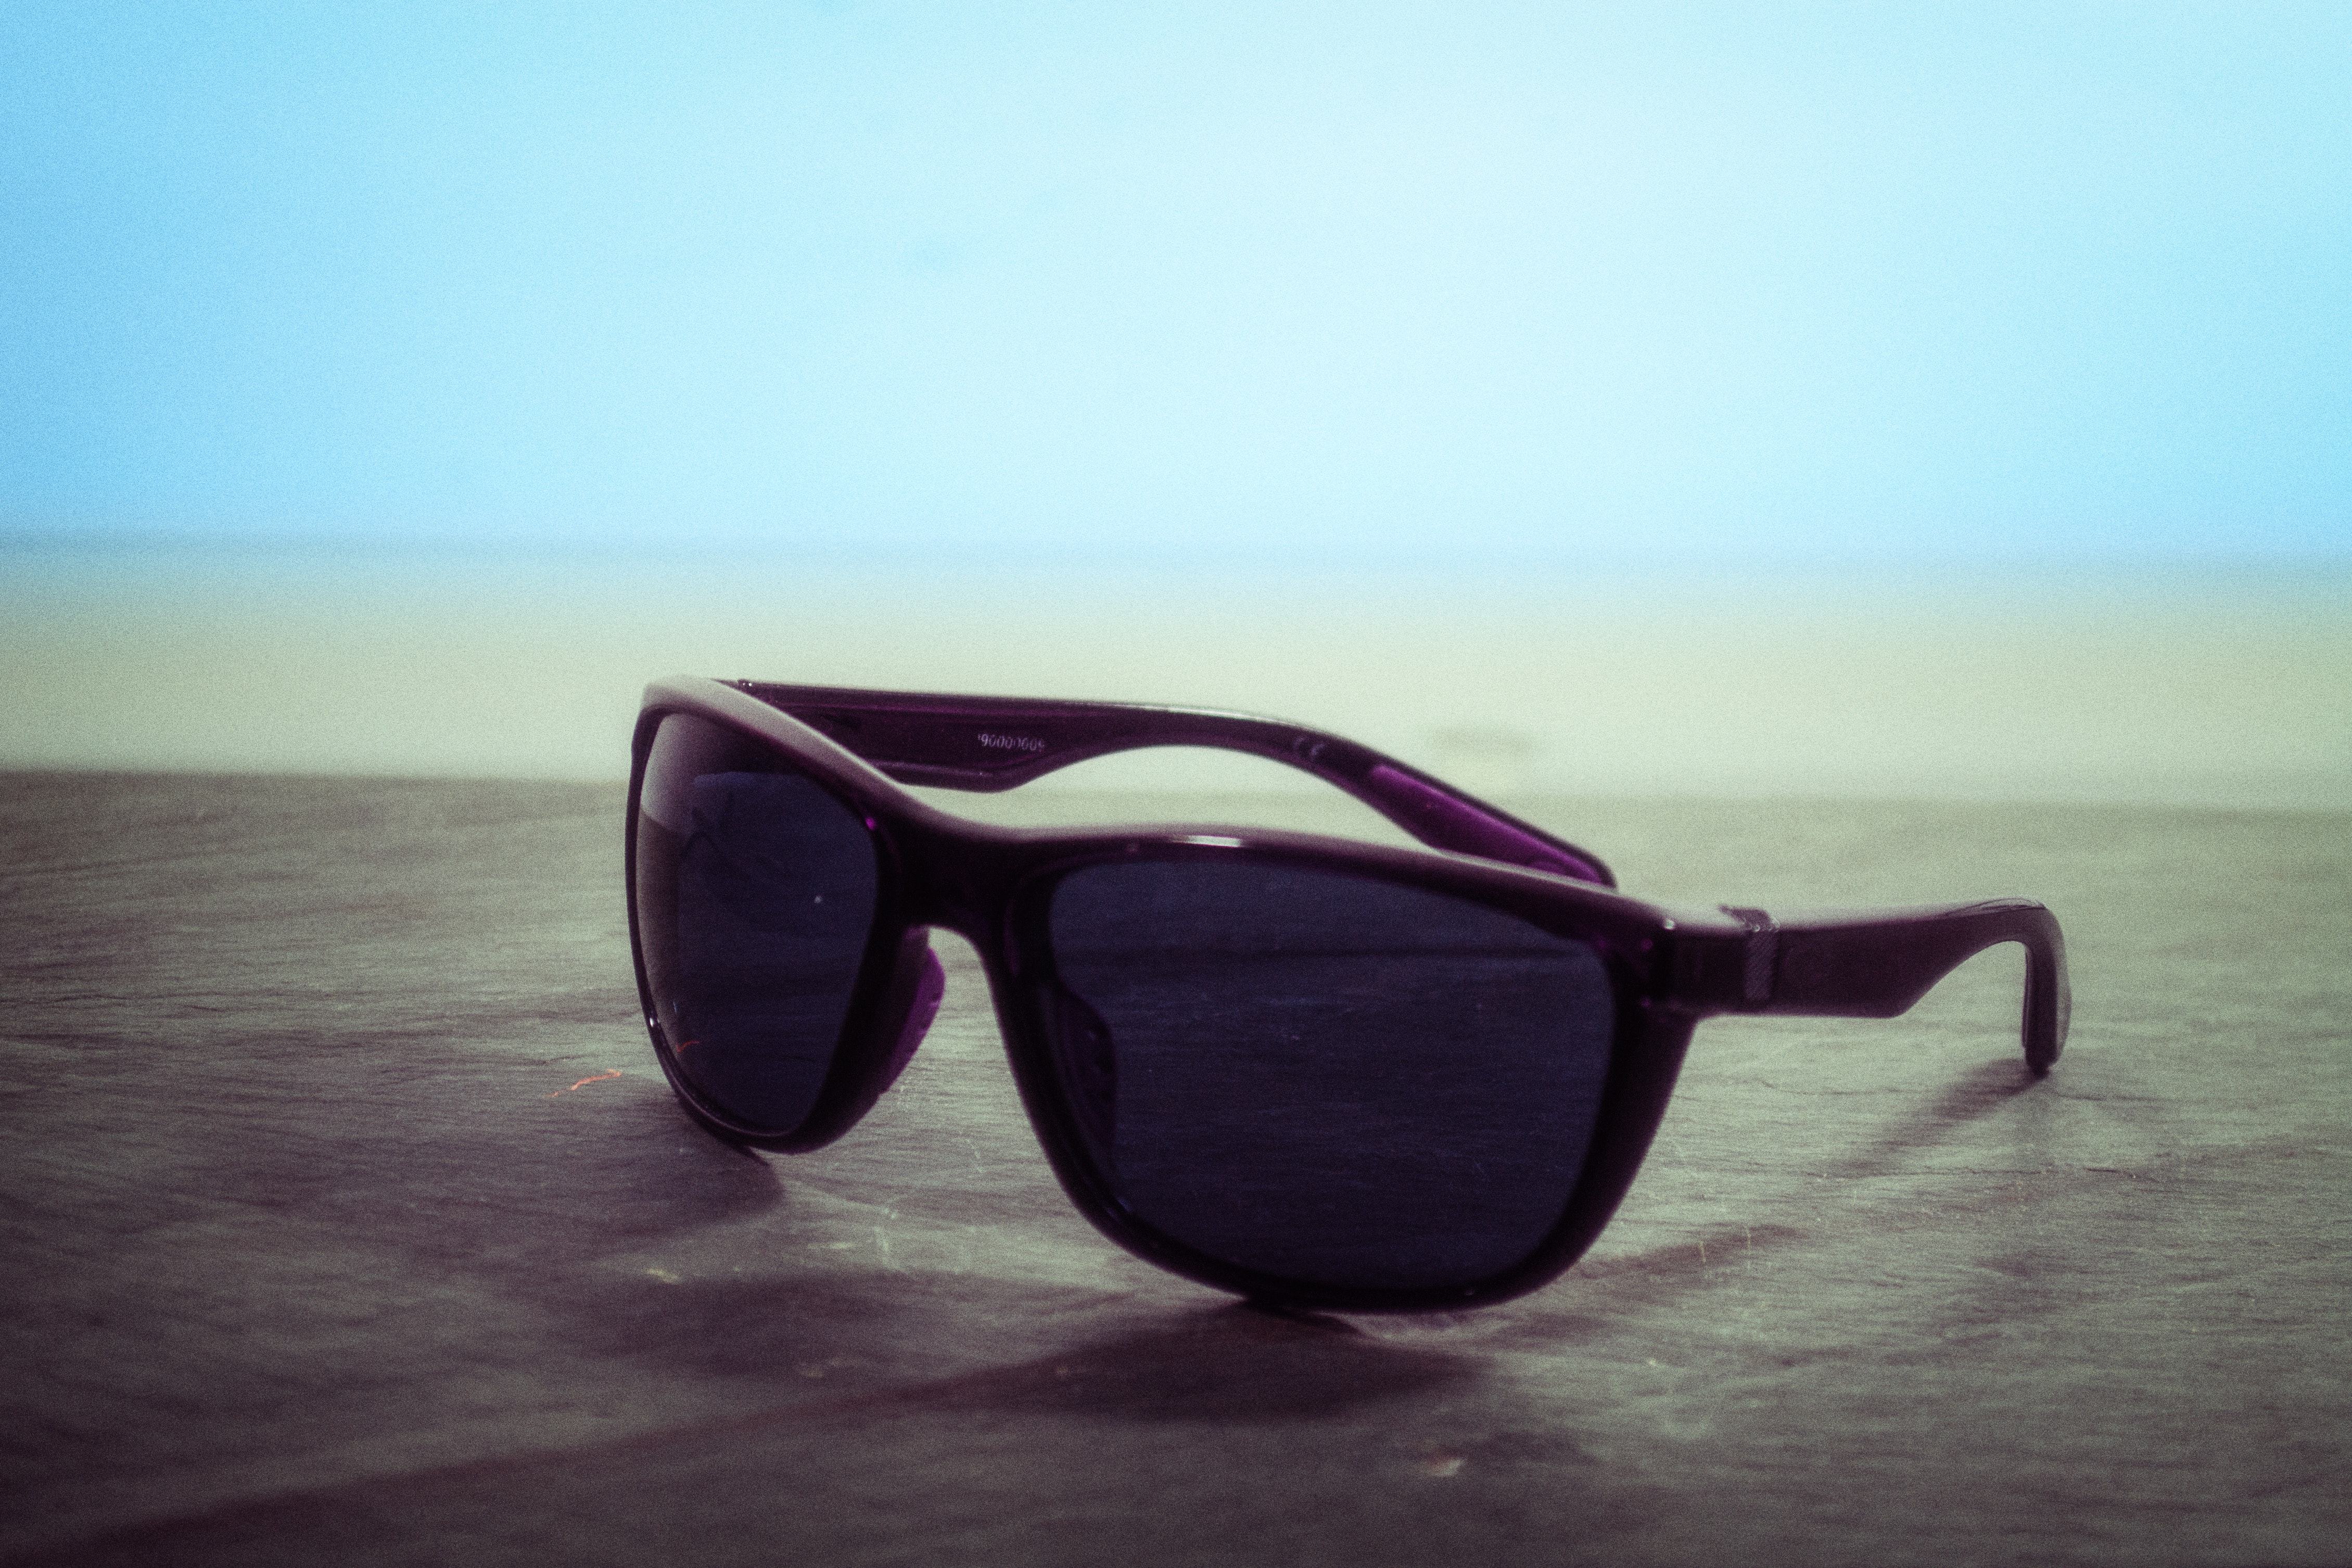
eyewear, sunglasses, glasses, personal protective equipment, Transparent material, reflection, cool, goggles, vision care, close up, still life photography, Tints and shades, sky, Material property, aviator sunglass, photography, Eye glass accessory, glass, still life, fashion accessory, shadow